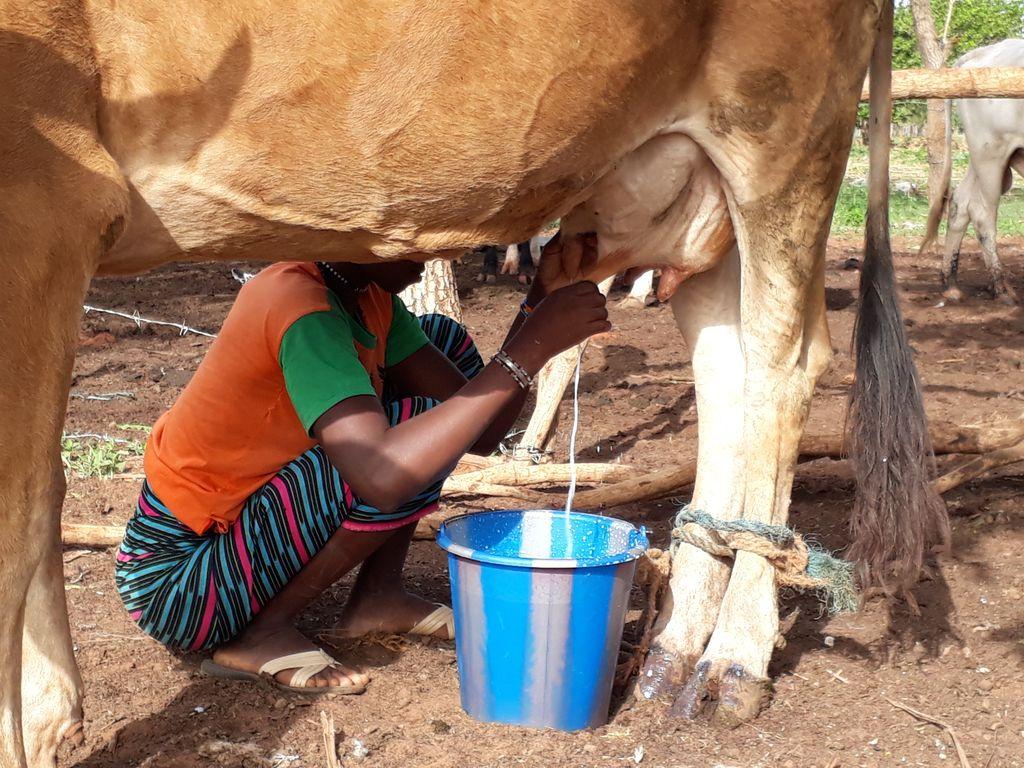
Hapa ni mahali ambapo ng'ombe anakamuliwa na mama ambaye anasaidia katika hii kazi ila hatuwezi kuona uso wake,huko kando kuna ng'ombe mwingine na chini yake hamna nyasi ila ni udongo.